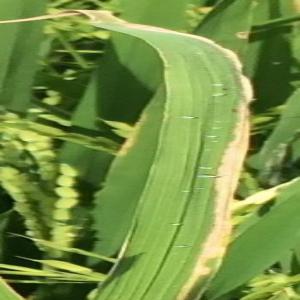
Disease: Bacterialblight